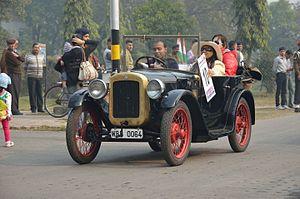
George Edward Duller est un pilote automobile anglais, l'un des Bentley Boys.